Reflection (song)

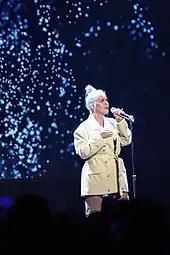
Aguilera performing "Reflection" during the D23 Expo in 2019, where she was honored as a Disney Legend

Although the live action remake was announced not to be a musical, on February 27, 2020, Aguilera announced that she had recorded a new version of the song for the upcoming movie, which was going to be featured in the movie soundtrack. Film composer Harry Gregson-Williams provided the orchestra for Aguilera's re-recorded version, and film director Niki Caro directed the music video.